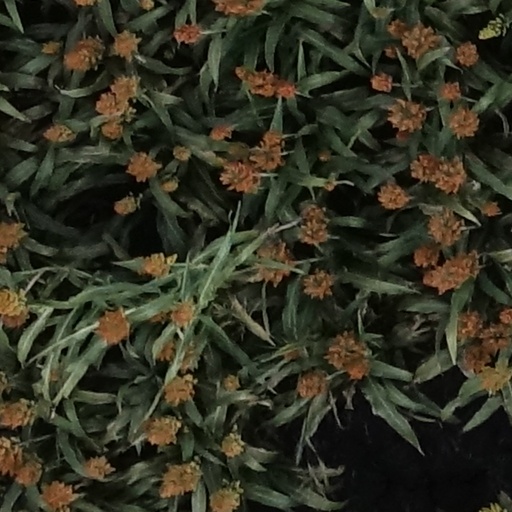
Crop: sorghum